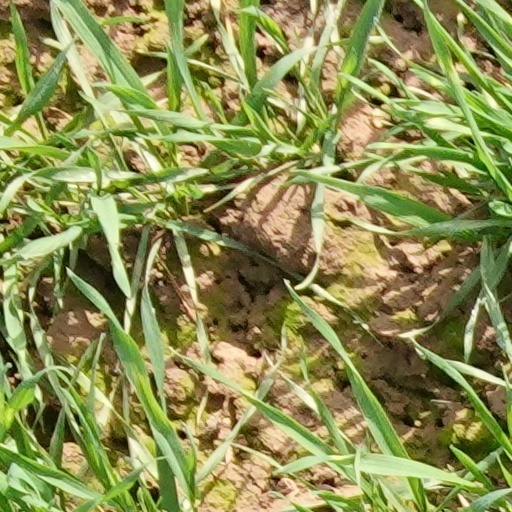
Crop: wheat